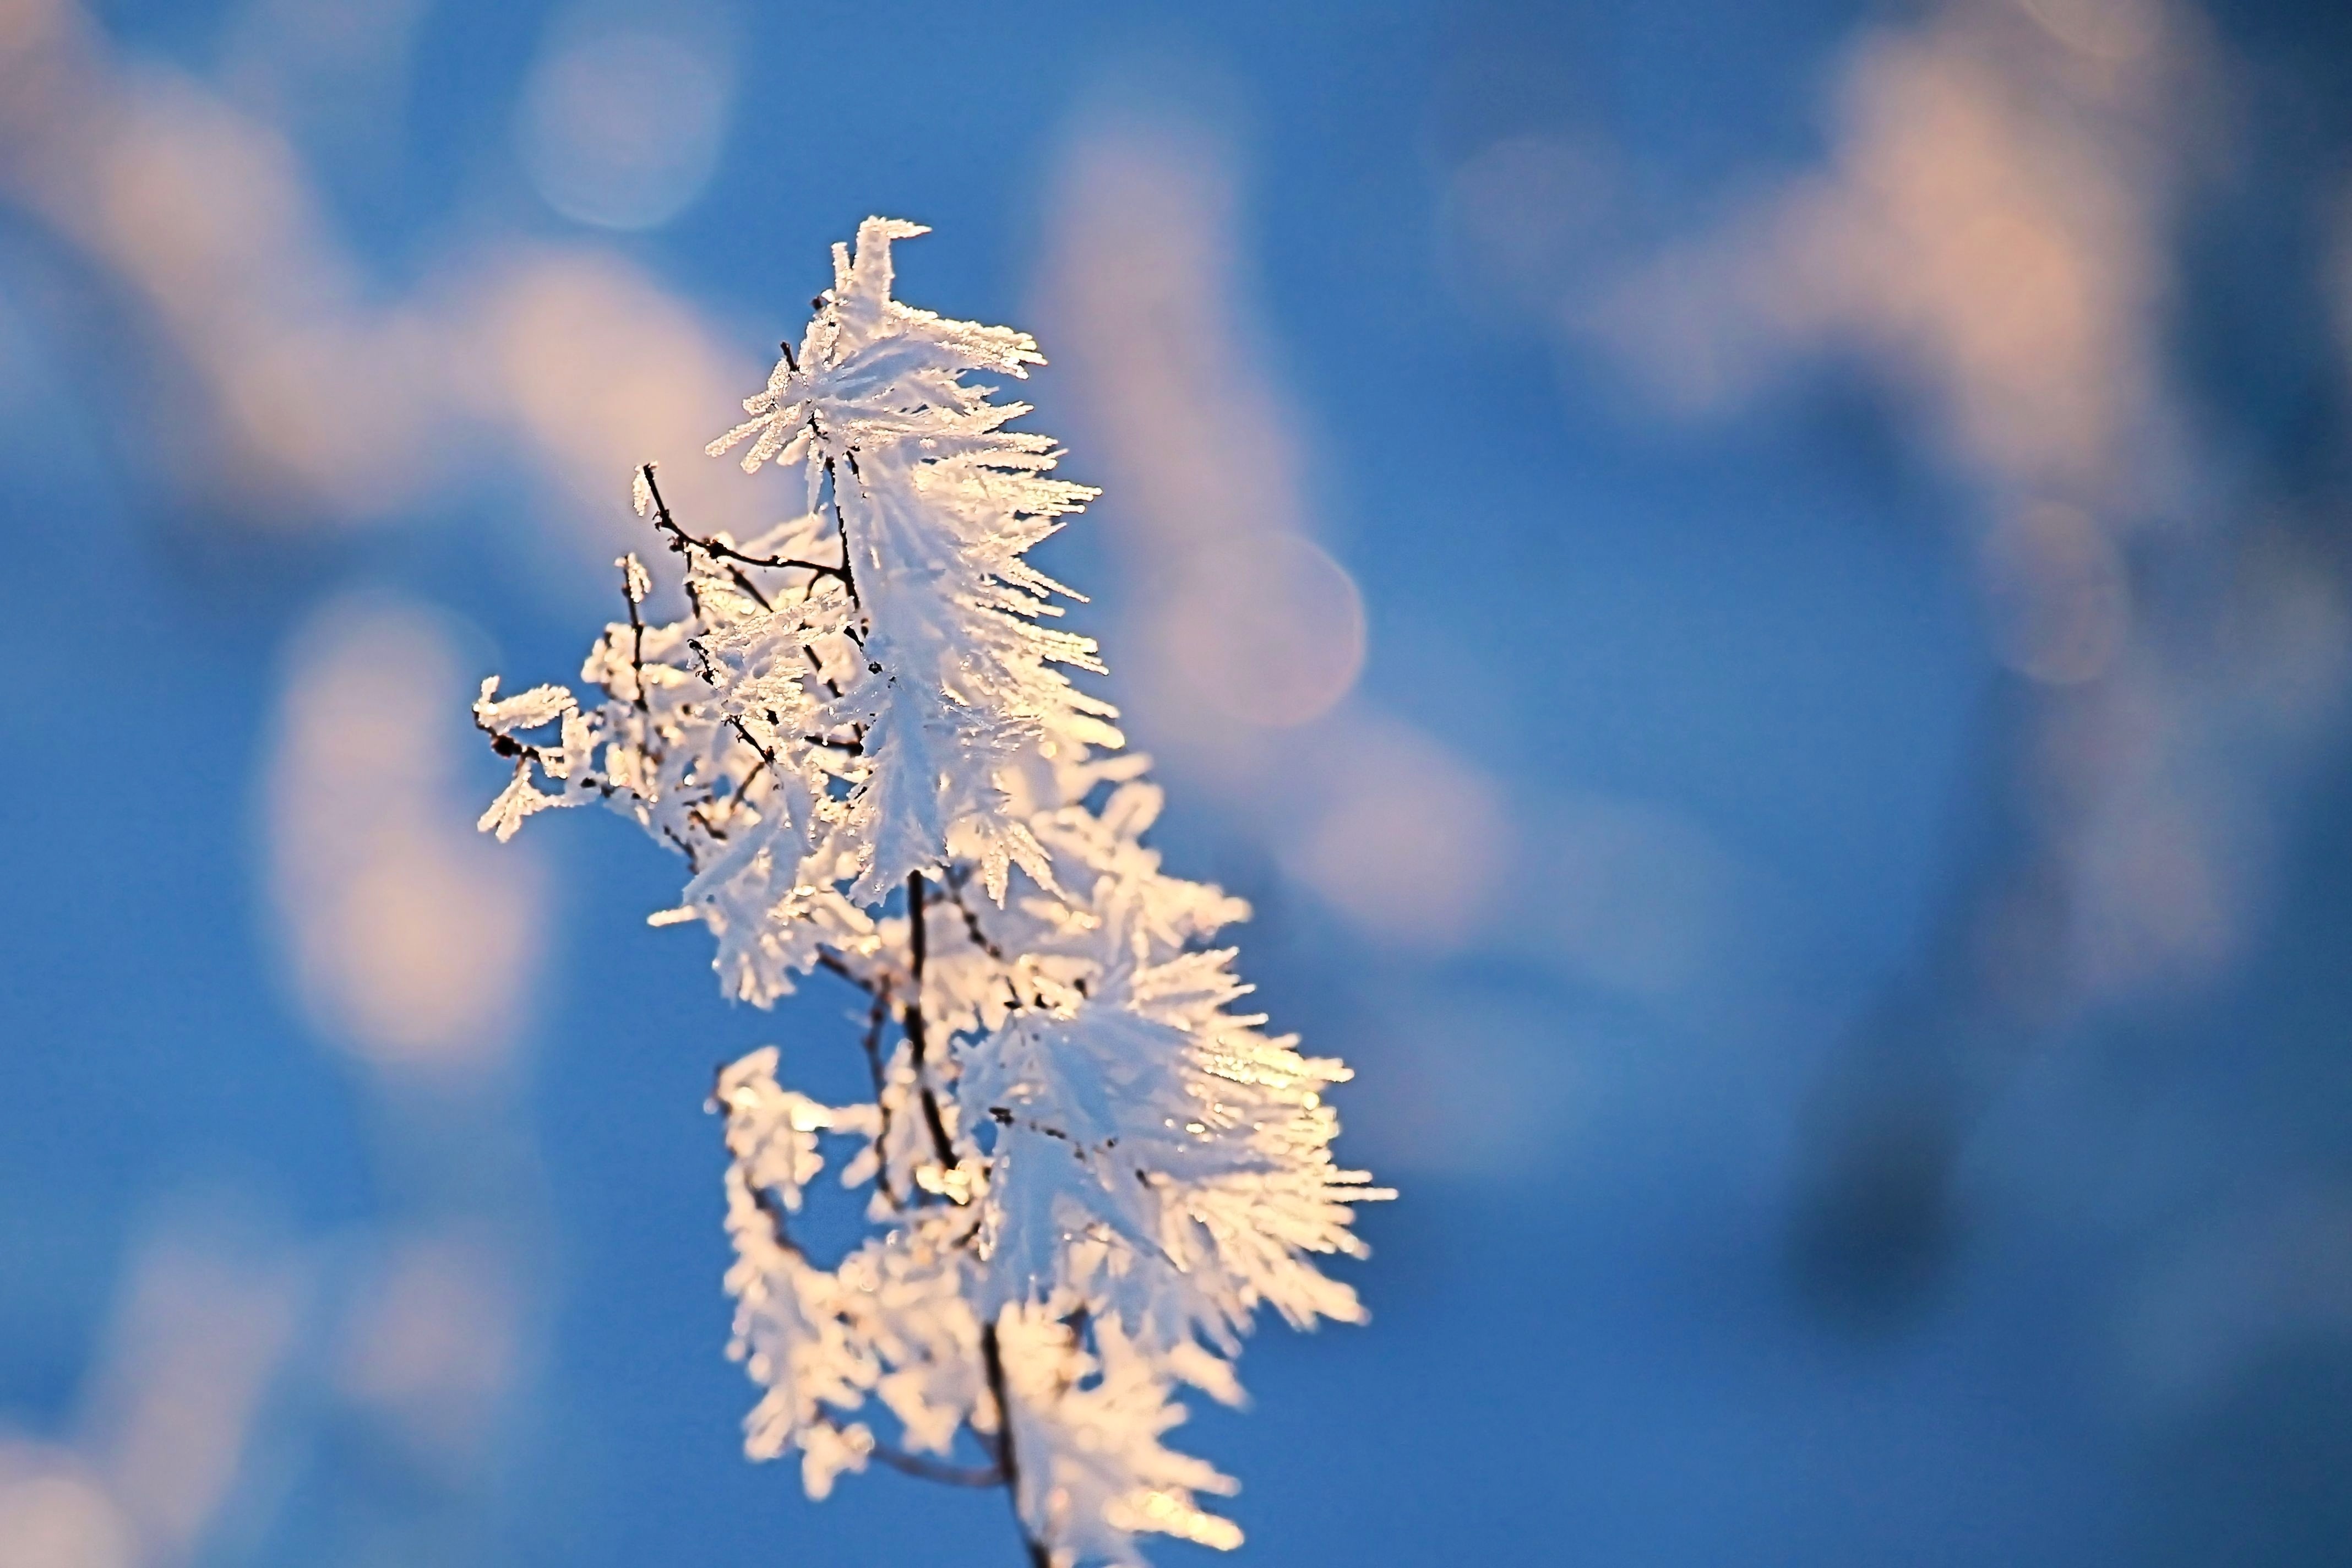
tree, nature, branch, blossom, winter, plant, sky, sunlight, leaf, flower, frost, ripe, ice, spring, reflection, frozen, blue, season, twig, close up, icy, wintry, hoarfrost, freezing, macro photography, eiskristalle, plant stem